National Gallery Prague

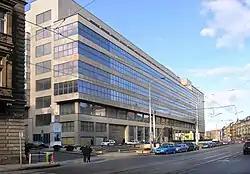
Veletržní palác (the Trade Fair Palace) houses the National Gallery Prague

The National Gallery Prague (NGP), formerly the National Gallery in Prague, is a state-owned art gallery in Prague, which manages the largest collection of art in the Czech Republic and presents masterpieces of Czech and international fine art in permanent and temporary exhibitions. The collections of the gallery are not housed in a single building, but are presented in a number of historic structures within the city of Prague, as well as other places. The largest of the gallery sites is the Trade Fair Palace, which houses the National Gallery's collection of modern art. Other important exhibition spaces are located in the Convent of St Agnes of Bohemia, the Kinský Palace, the Salm Palace, the Schwarzenberg Palace, the Sternberg Palace, and the Wallenstein Riding School. Founded in 1796, it is one of the world's oldest public art galleries and one of the largest museums in Central Europe.